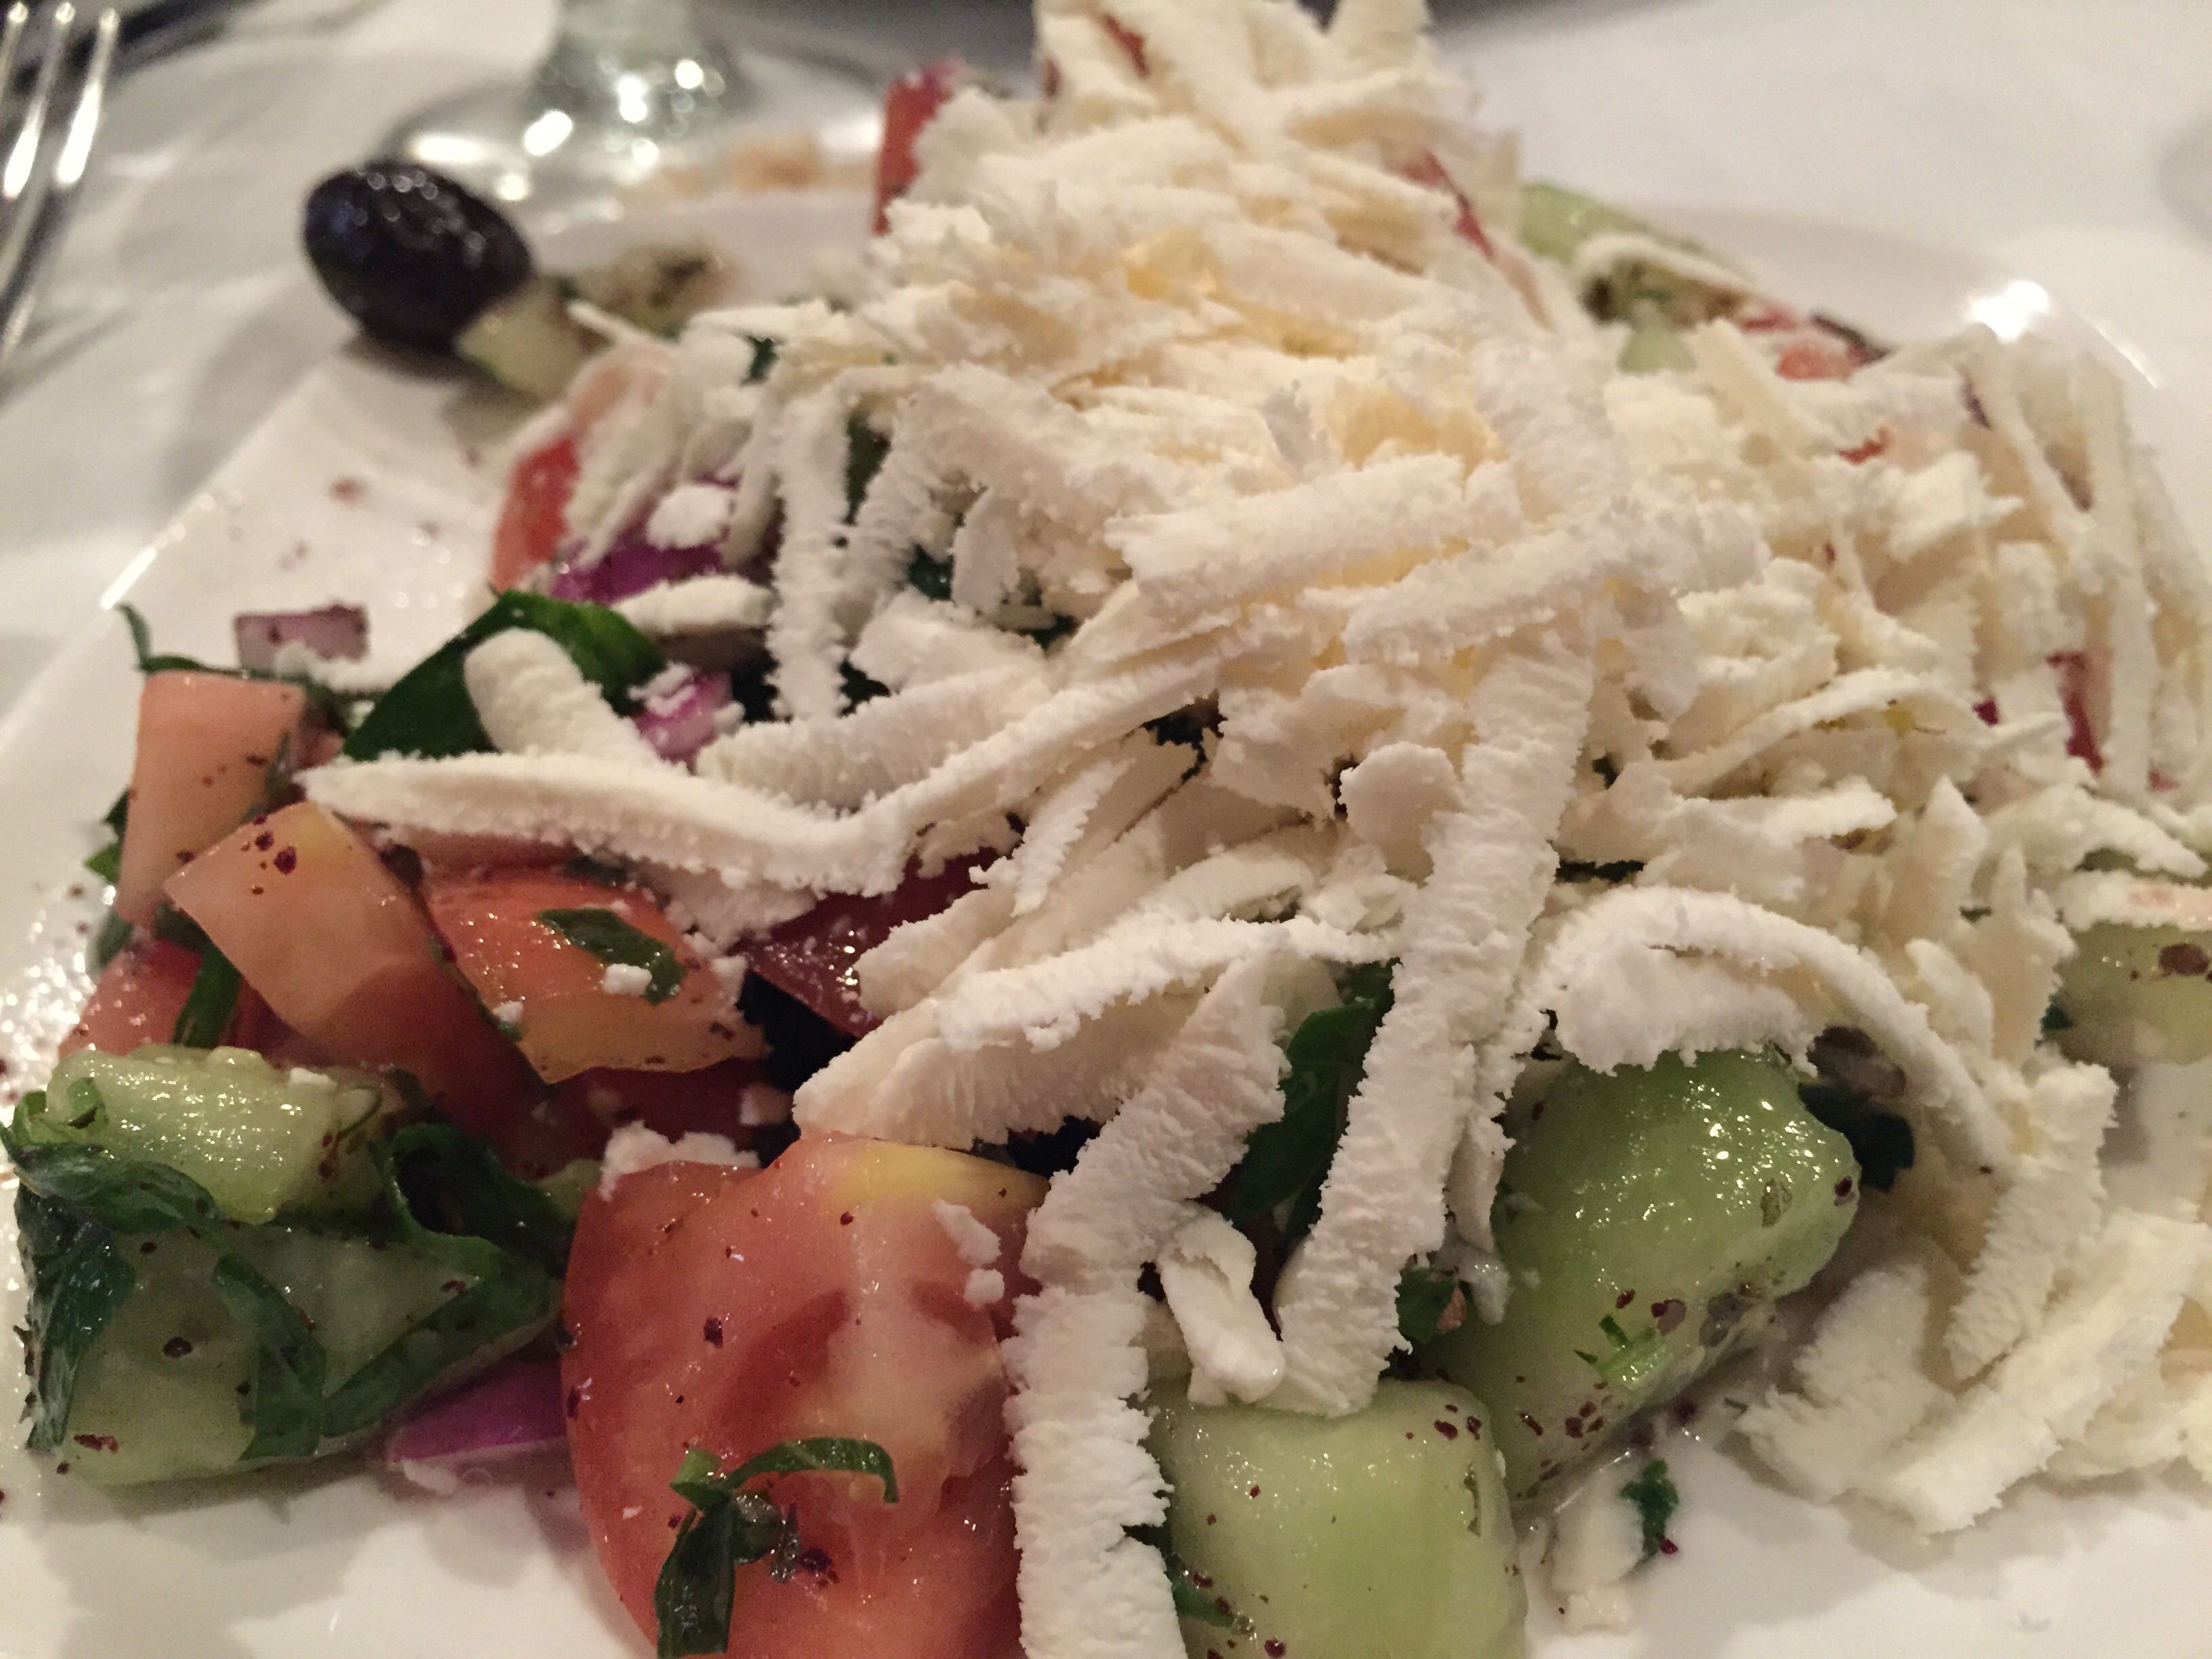
dish, meal, food, salad, mediterranean, produce, vegetable, fish, gourmet, healthy, lunch, cuisine, asian food, turkish, feta cheese, shepard salad